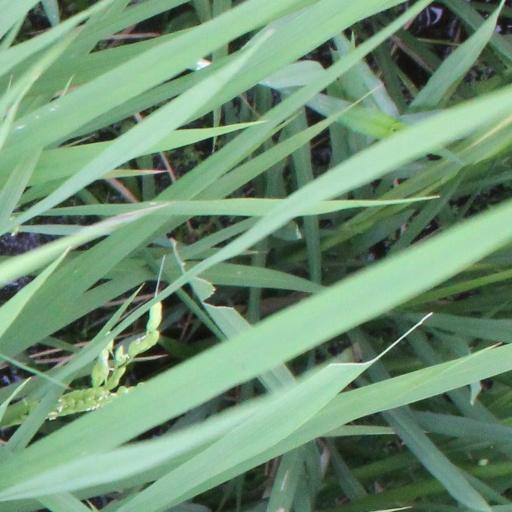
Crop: rice